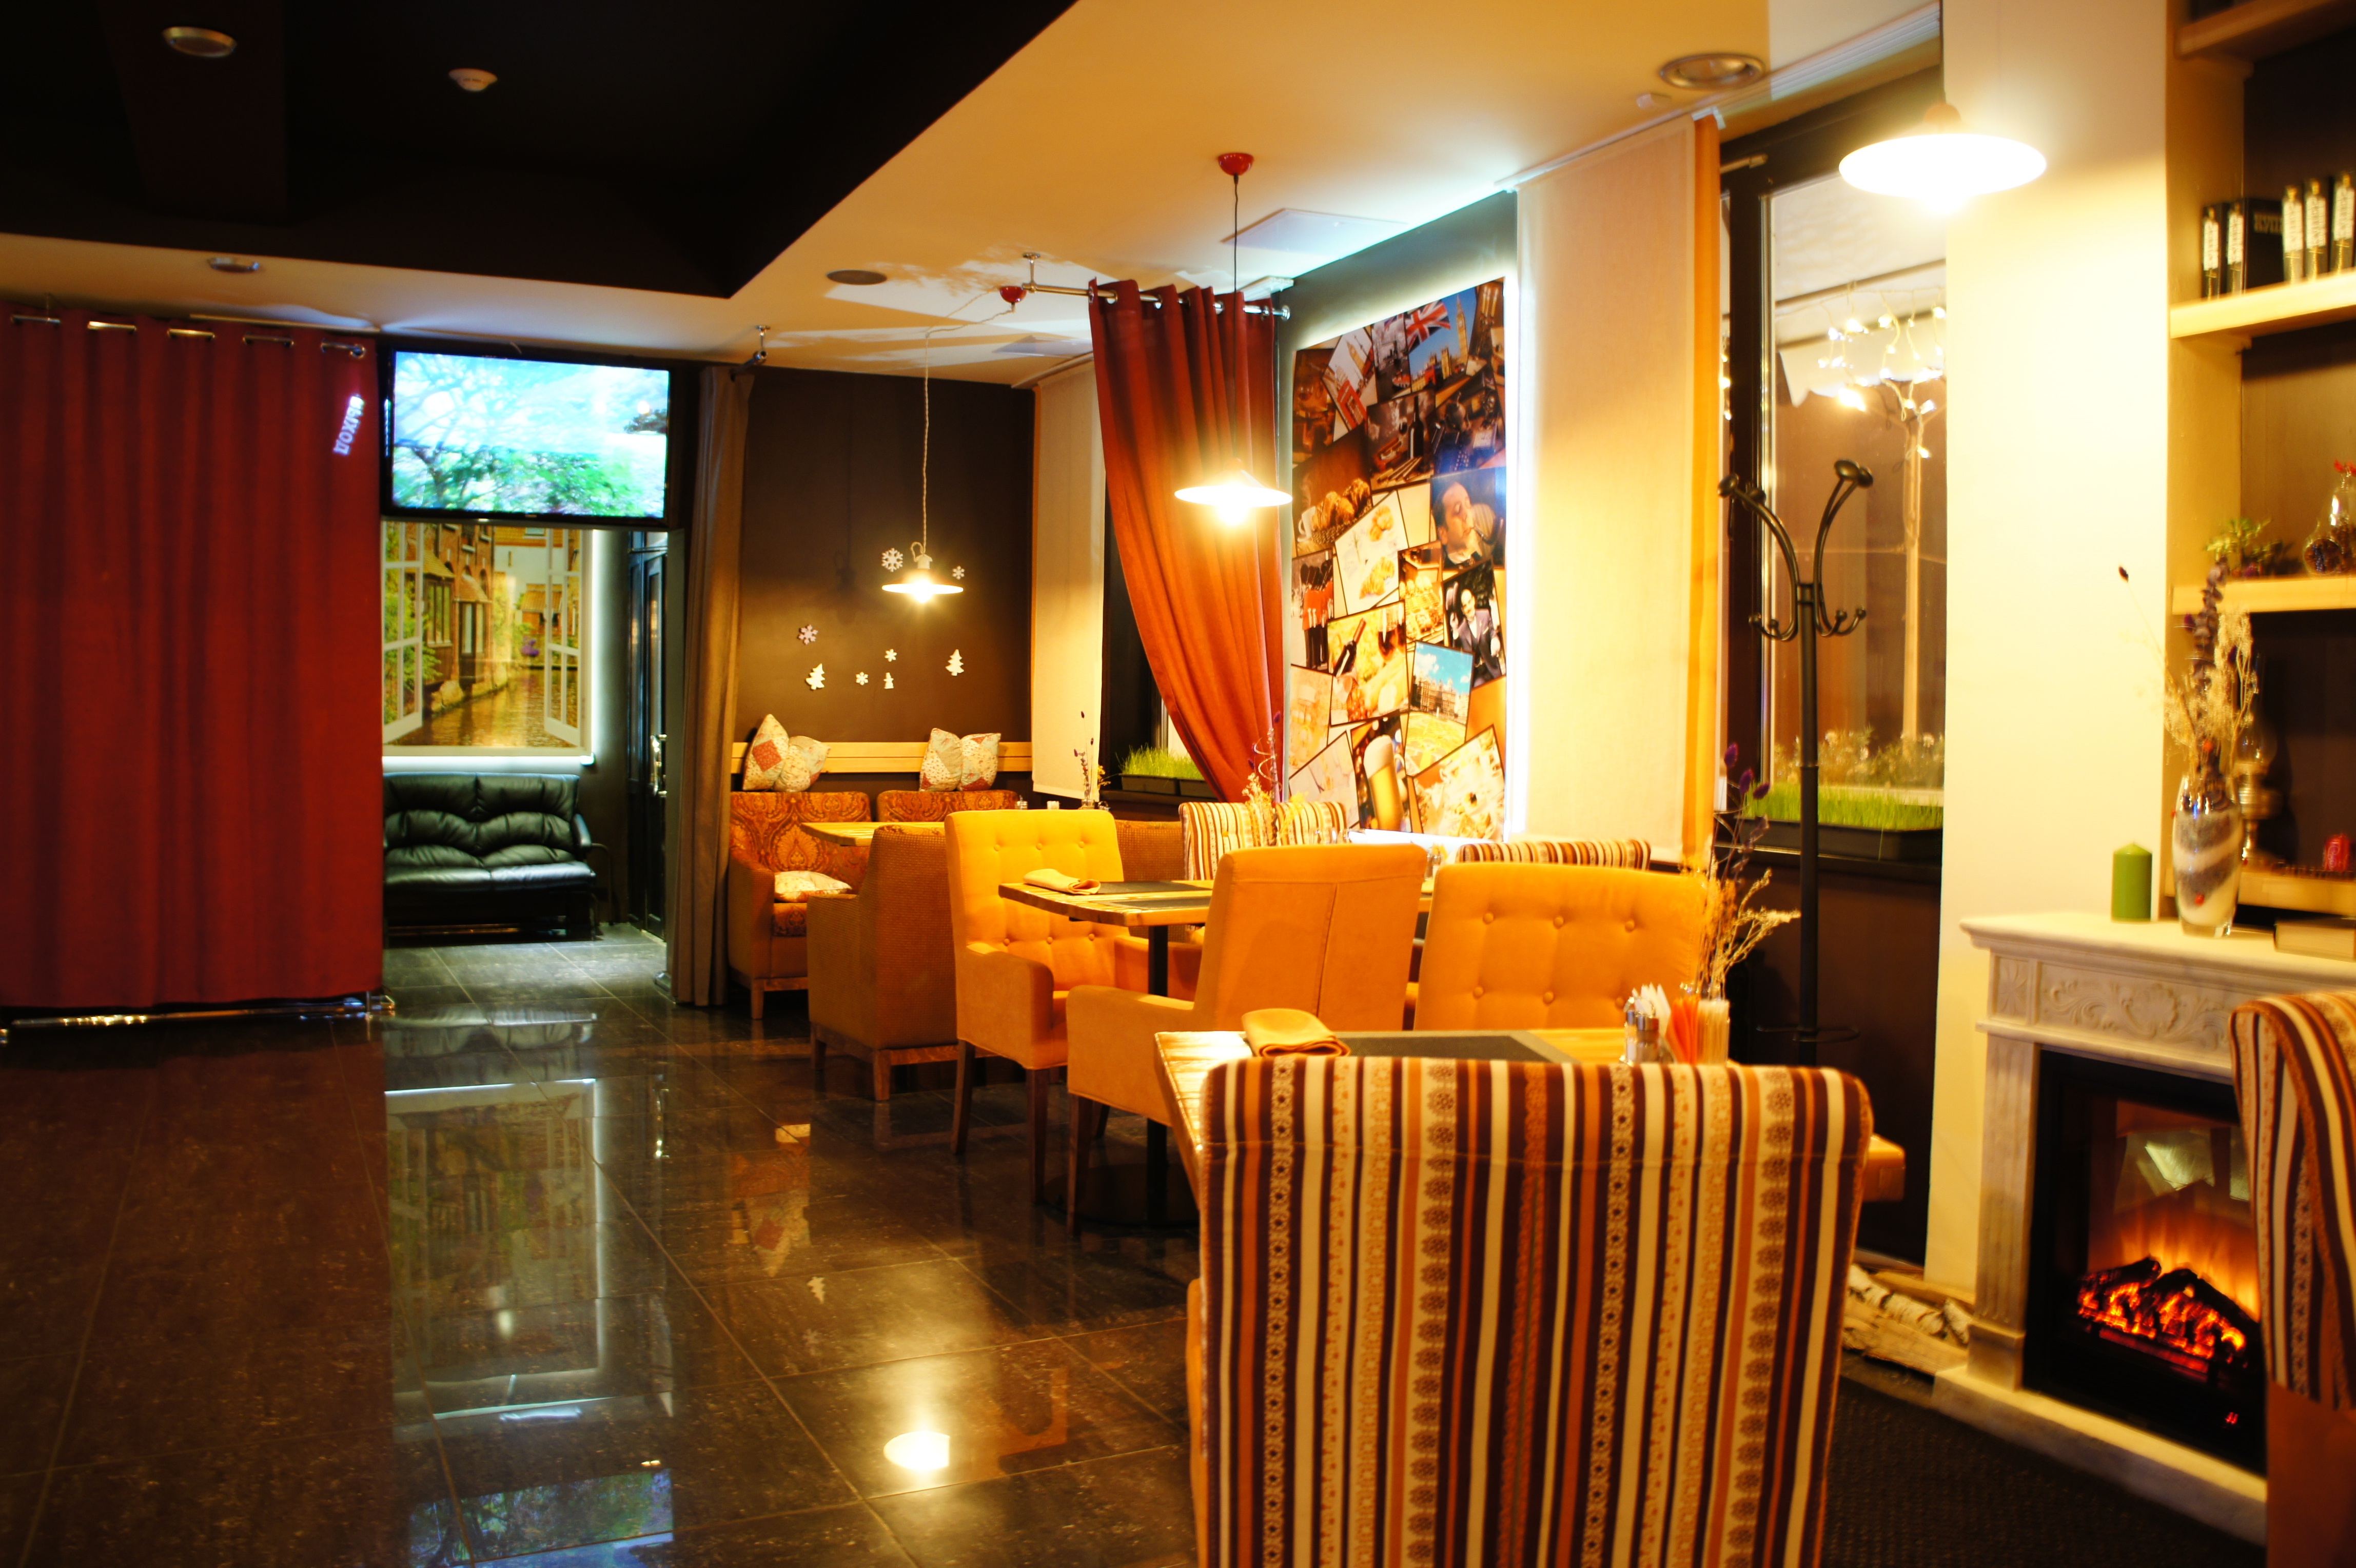
cafe, restaurant, bar, interior design, estate, lobby, english channel, kafekrasnoyarsk, krasnoyarsk, lamanche